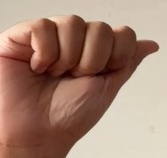
ASL sign: A